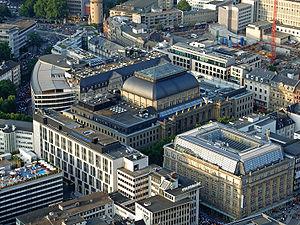
La Börse Frankfurt, anciennement Frankfurter Wertpapierbörse, est la Bourse de Francfort-sur-le-Main, qui s'est peu à peu imposée dans son pays au fil de l'Histoire des bourses de valeurs. C'est le plus grand marché d'échange allemand, avec 85 % des échanges du pays, 35 % des échanges européens en action et l'un des plus grands au monde. Devant la bourse, les deux célèbres statues de l'ours et du taureau, le premier symbolisant la baisse des cours et le second leur hausse.